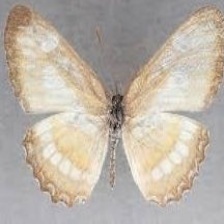
Species: MESTRA